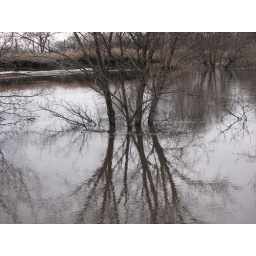
trees reflecting in the red river